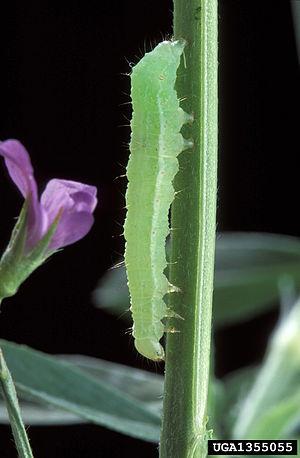
Autographa californica, communément appelé l'Autographe de la luzerne, est une espèce nord-américaine de lépidoptères de la famille des Noctuidae.